San Ponziano, Spoleto

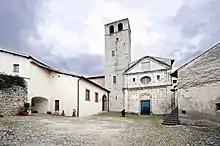
Facade and bell-tower

A Benedictine monastery for male monks was present at the site since before the 14th century. The present structure was extensively refurbished in 1788 by Giuseppe Valadier. He retained much of the Romanesque façade, but the interiors have neoclassic decoration. The crypt maintains frescoes from the 14th and 15th centuries; it houses a reliquary with the skull of San Ponziano, which is included in a procession on his feast days. In 1810, the monastery, then housing Benedictine nuns, was suppressed by the Napoleonic government.